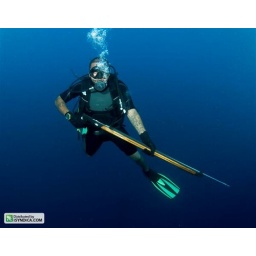
A rebelious scuba diver with spear gun in blue water on a hunt for his dinner.